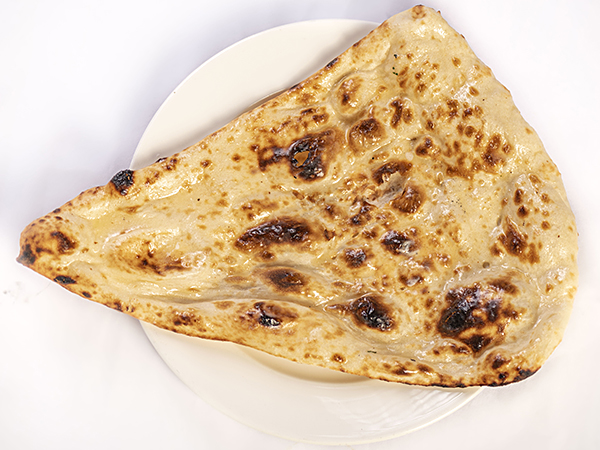
Dish: butter_naan